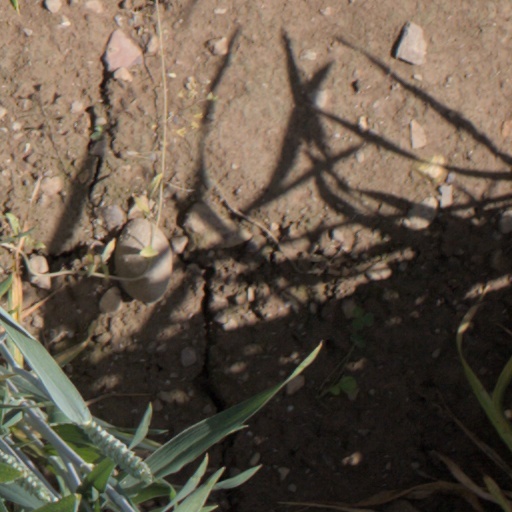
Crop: wheat